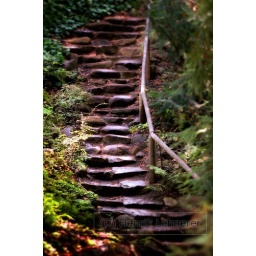
Old wet stone steops in a forest